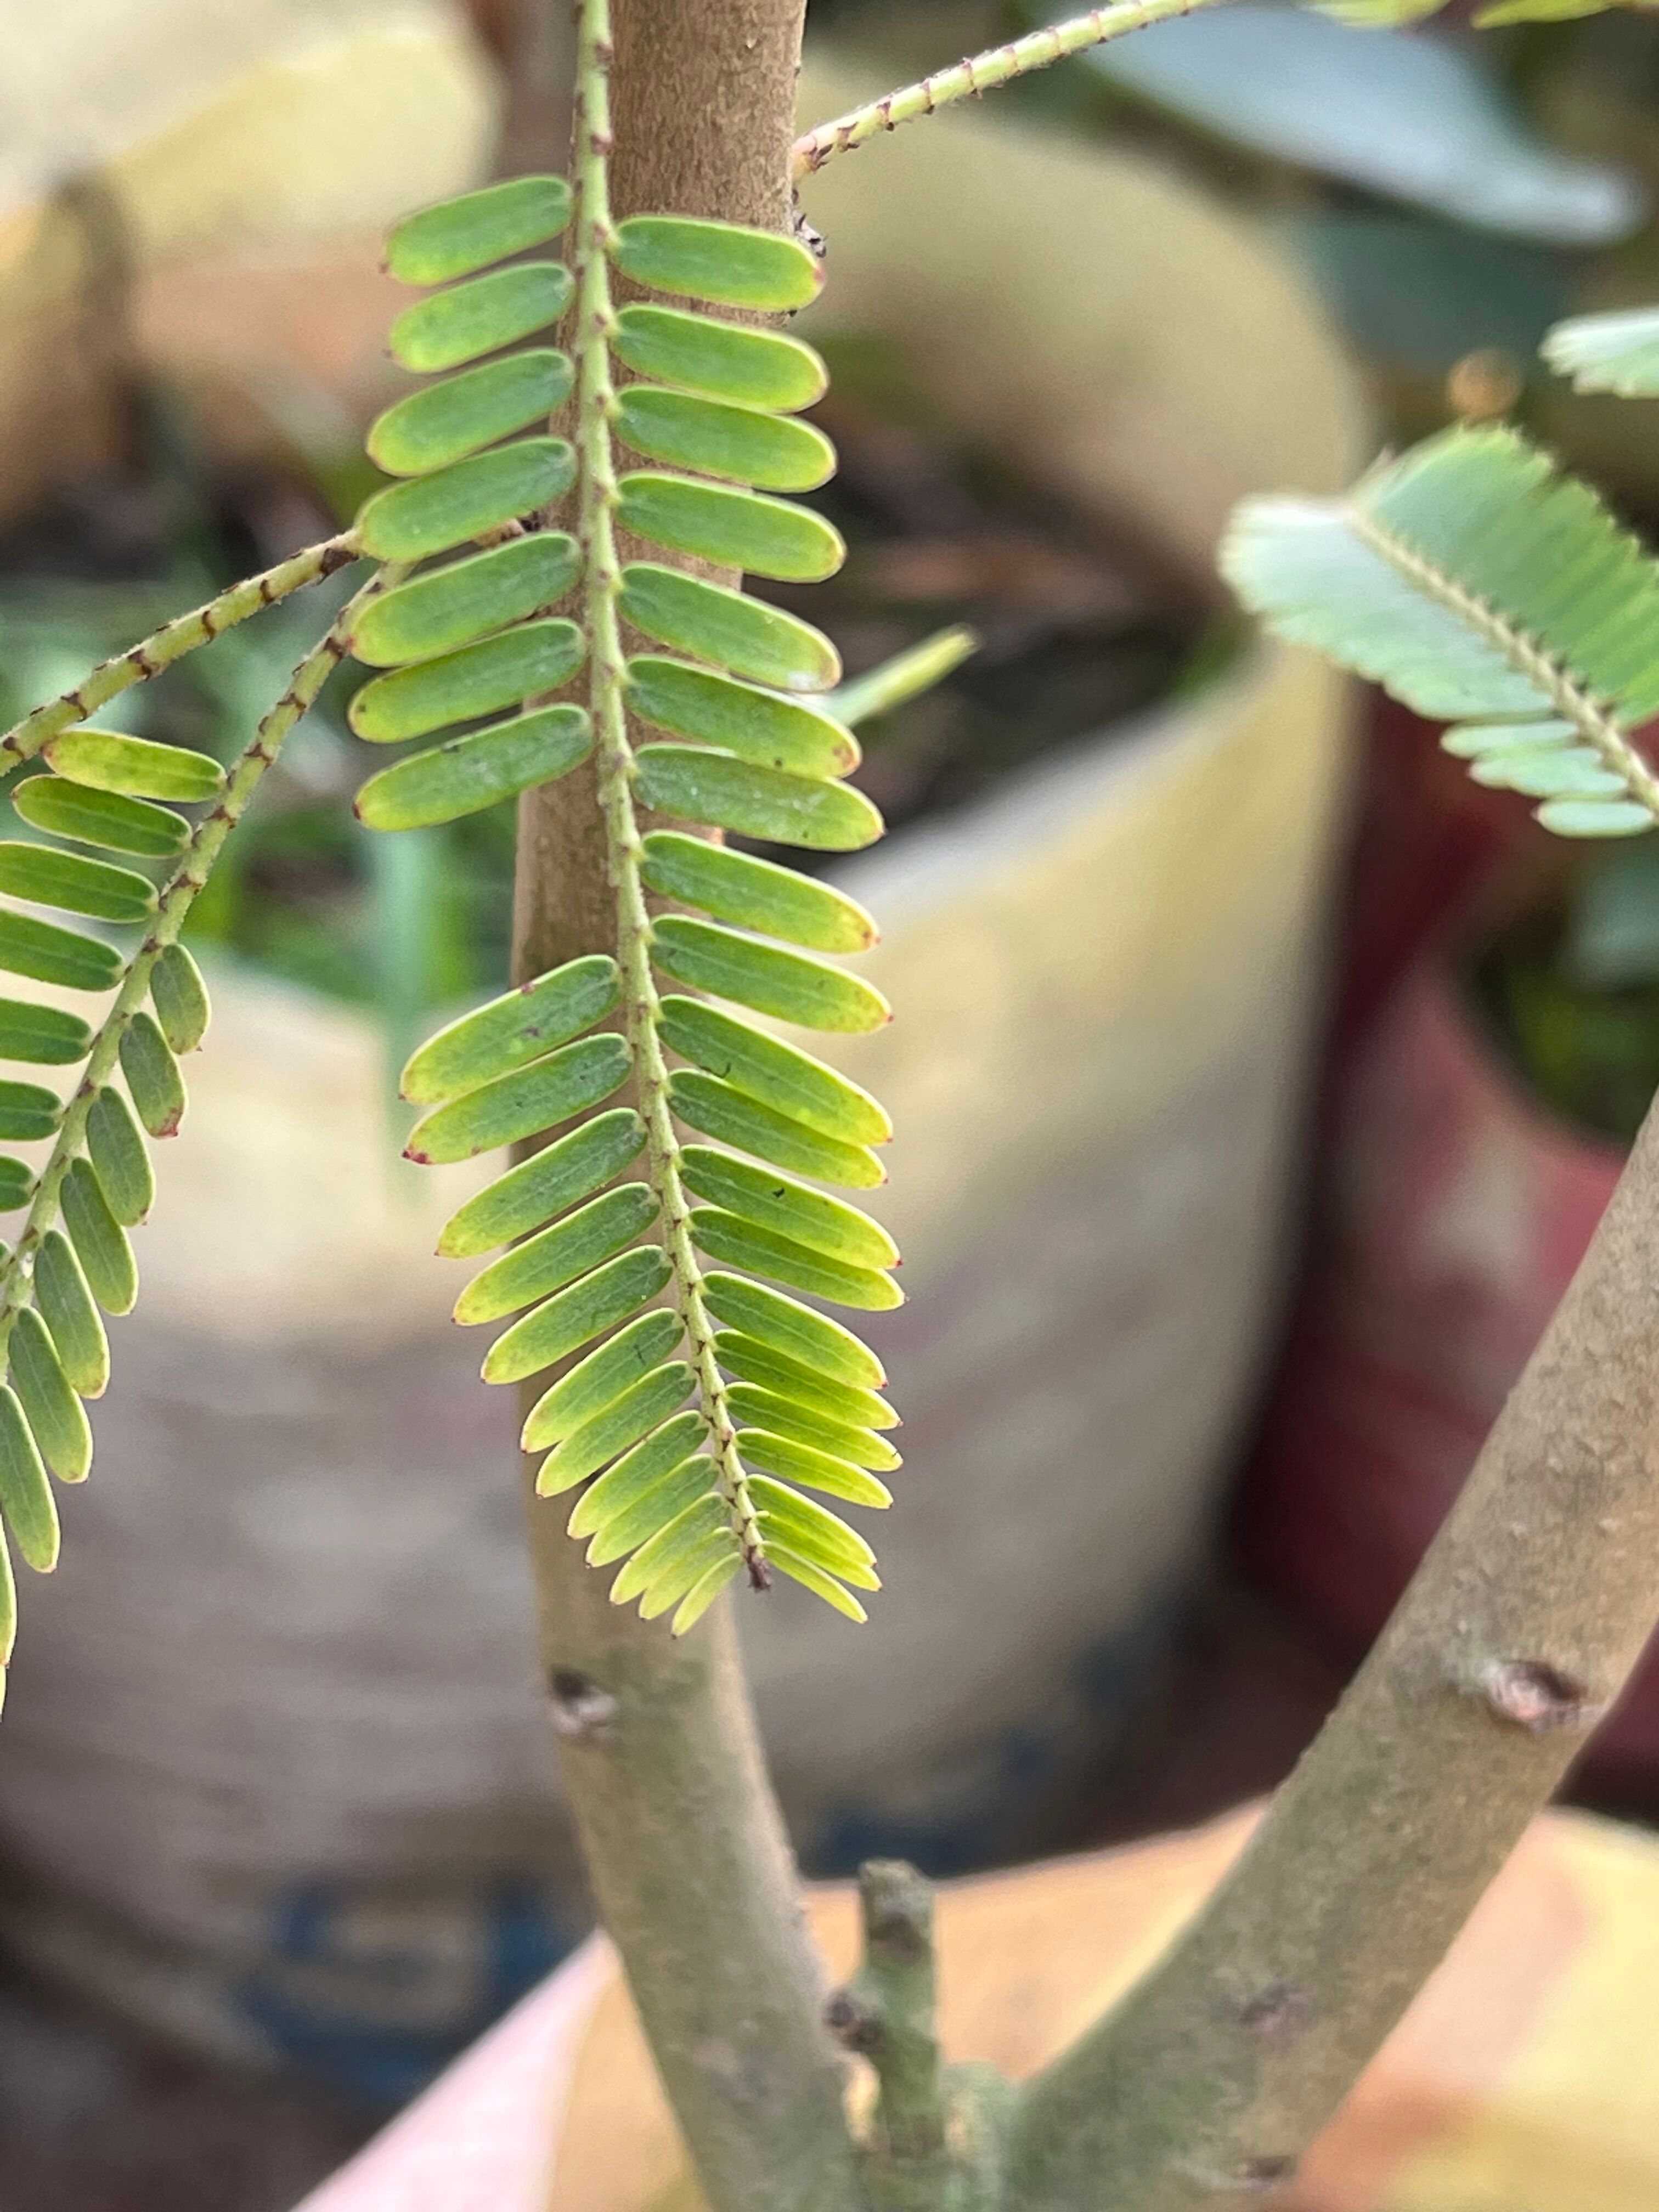
Plant species: phyllanthus-emblica